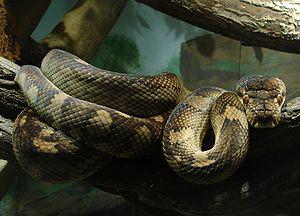
Le Python améthyste est une espèce de serpents de la famille des Pythonidae.